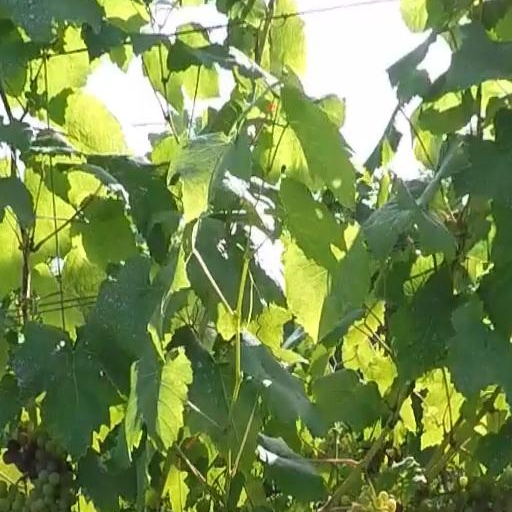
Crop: grape